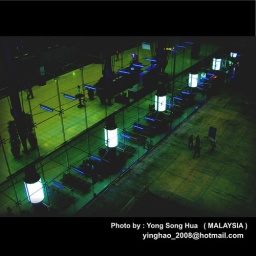
The Lights decoration in ground floor of Suvarnabhumi Air Port, Bangkok, Thailand.